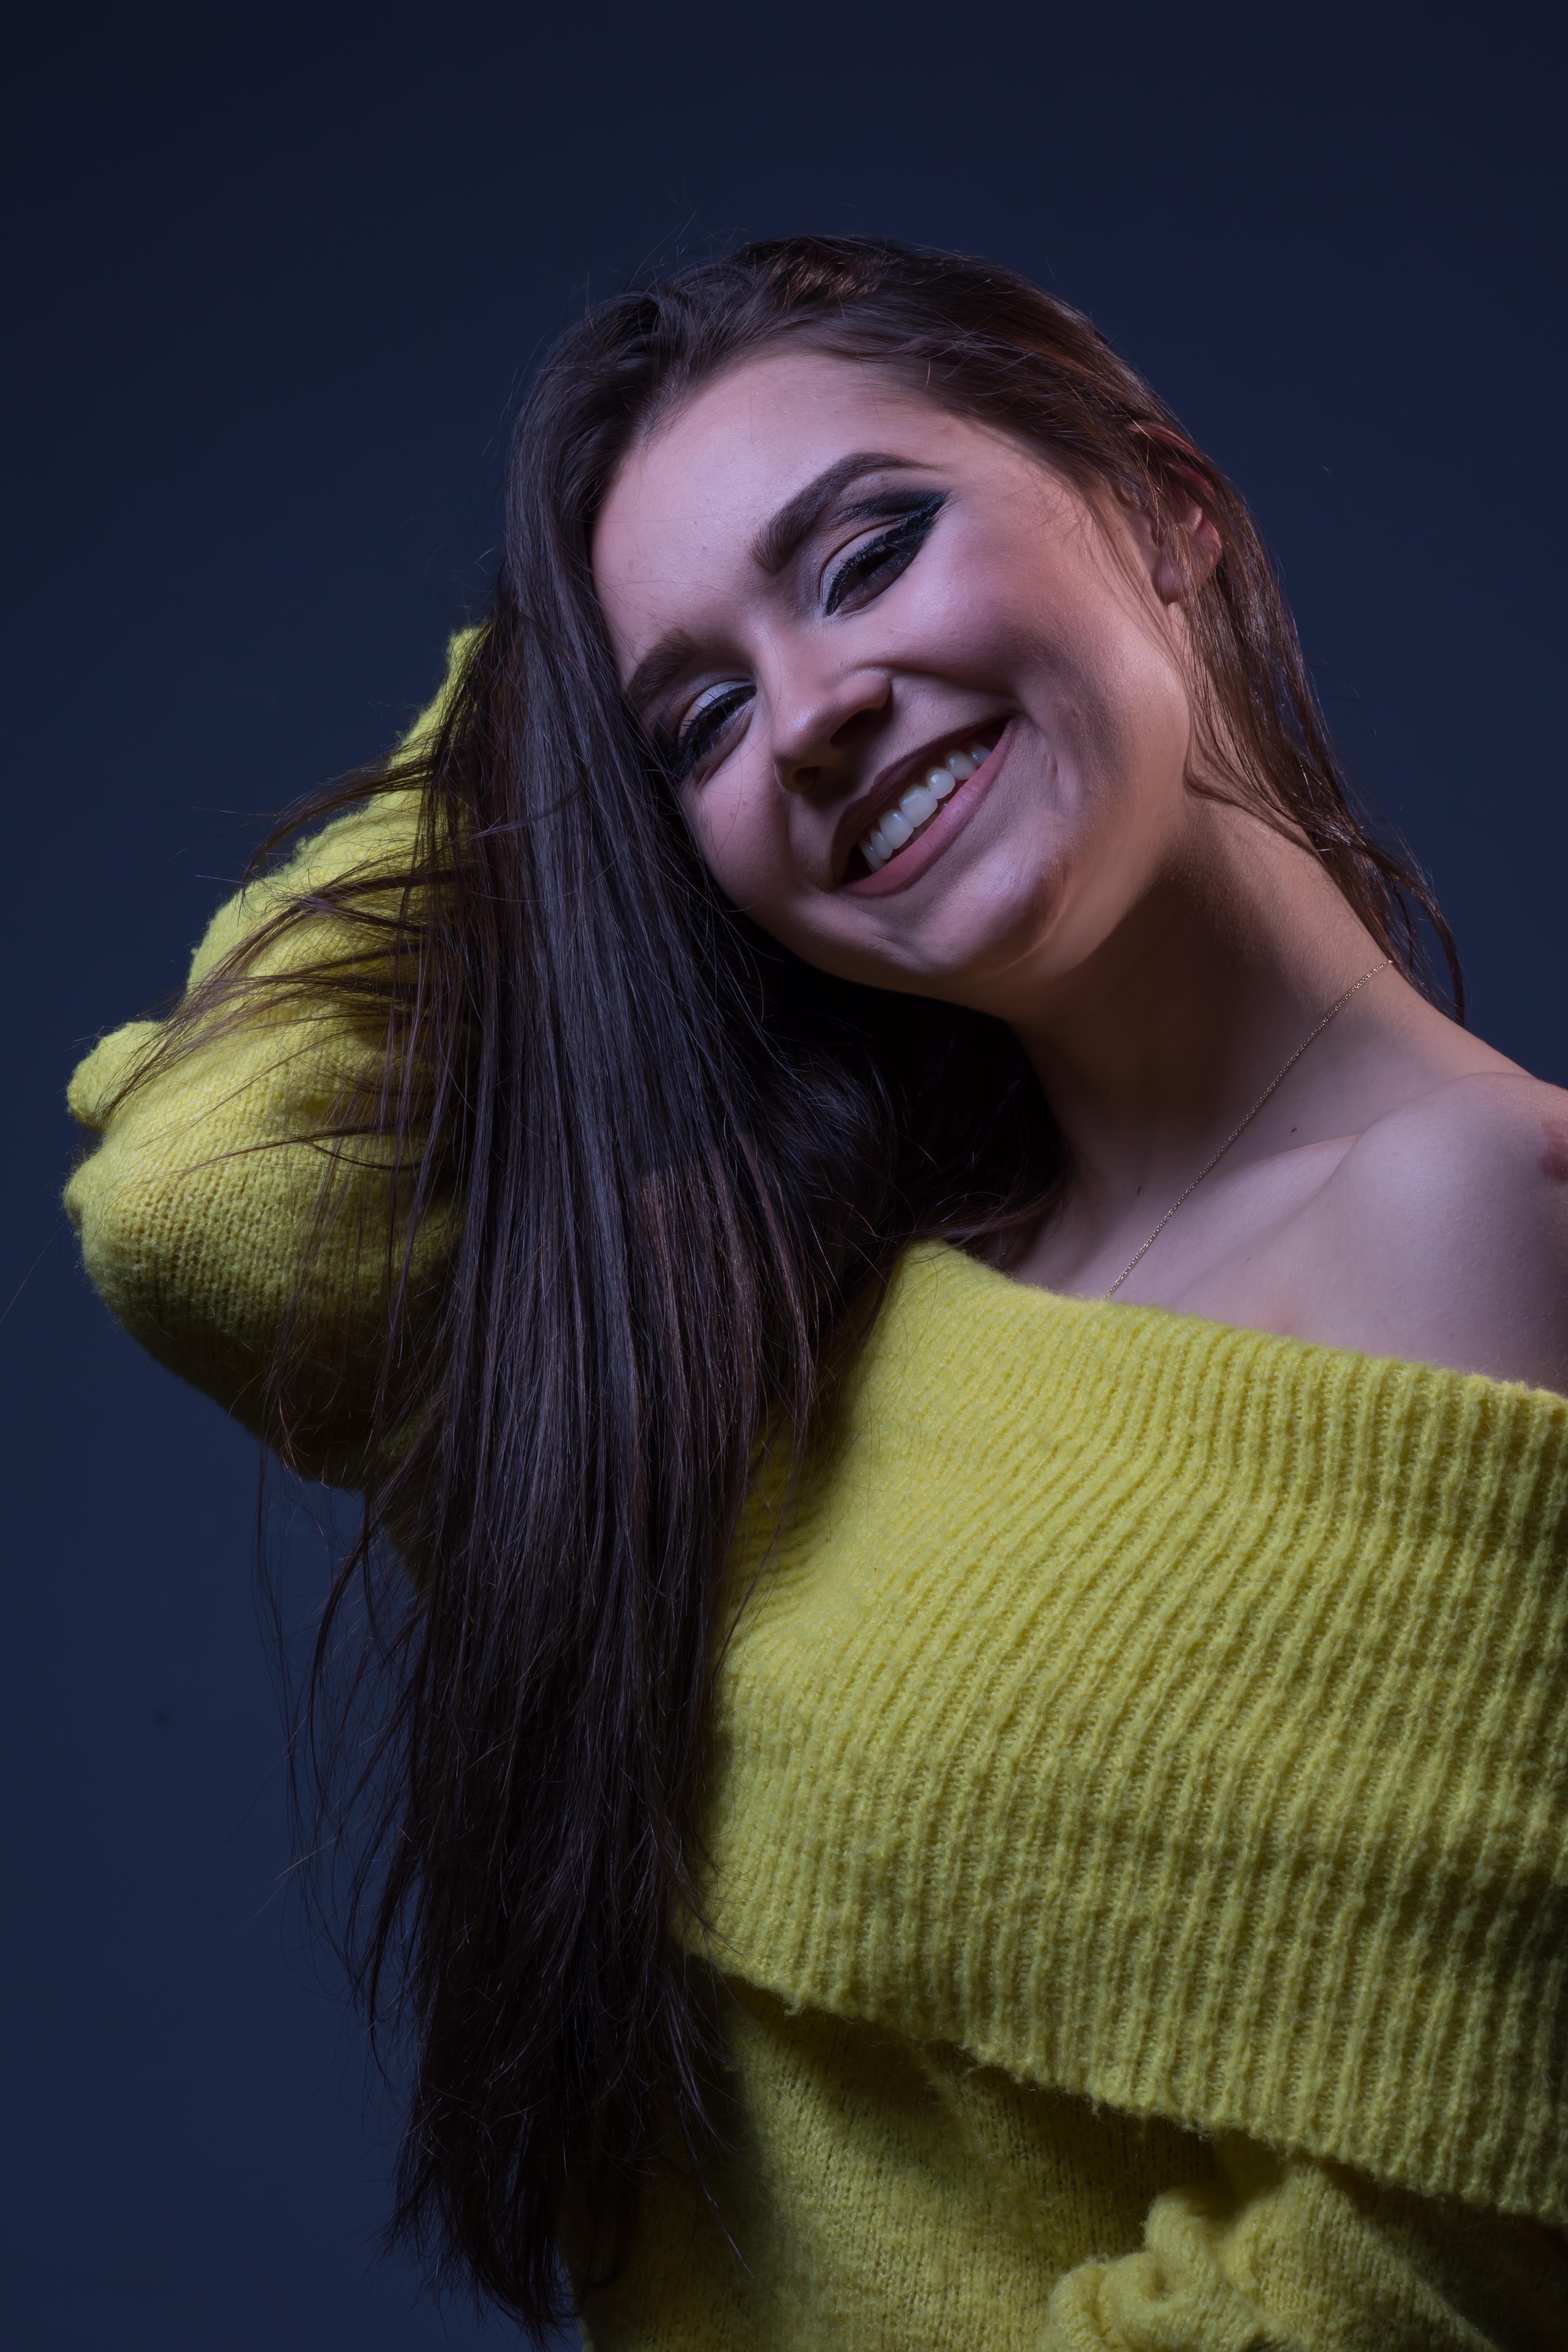
person, girl, woman, hair, photography, female, portrait, model, young, green, color, studio, fashion, blue, lady, facial expression, hairstyle, smile, makeup, long hair, posing, face, eye, head, pose, beauty, sexy, style, elegant, pretty, organ, attractive, elegance, gorgeous, glamour, sensuality, photo shoot, fashion model, brown hair, hair fashion model, fashion models, portrait photography